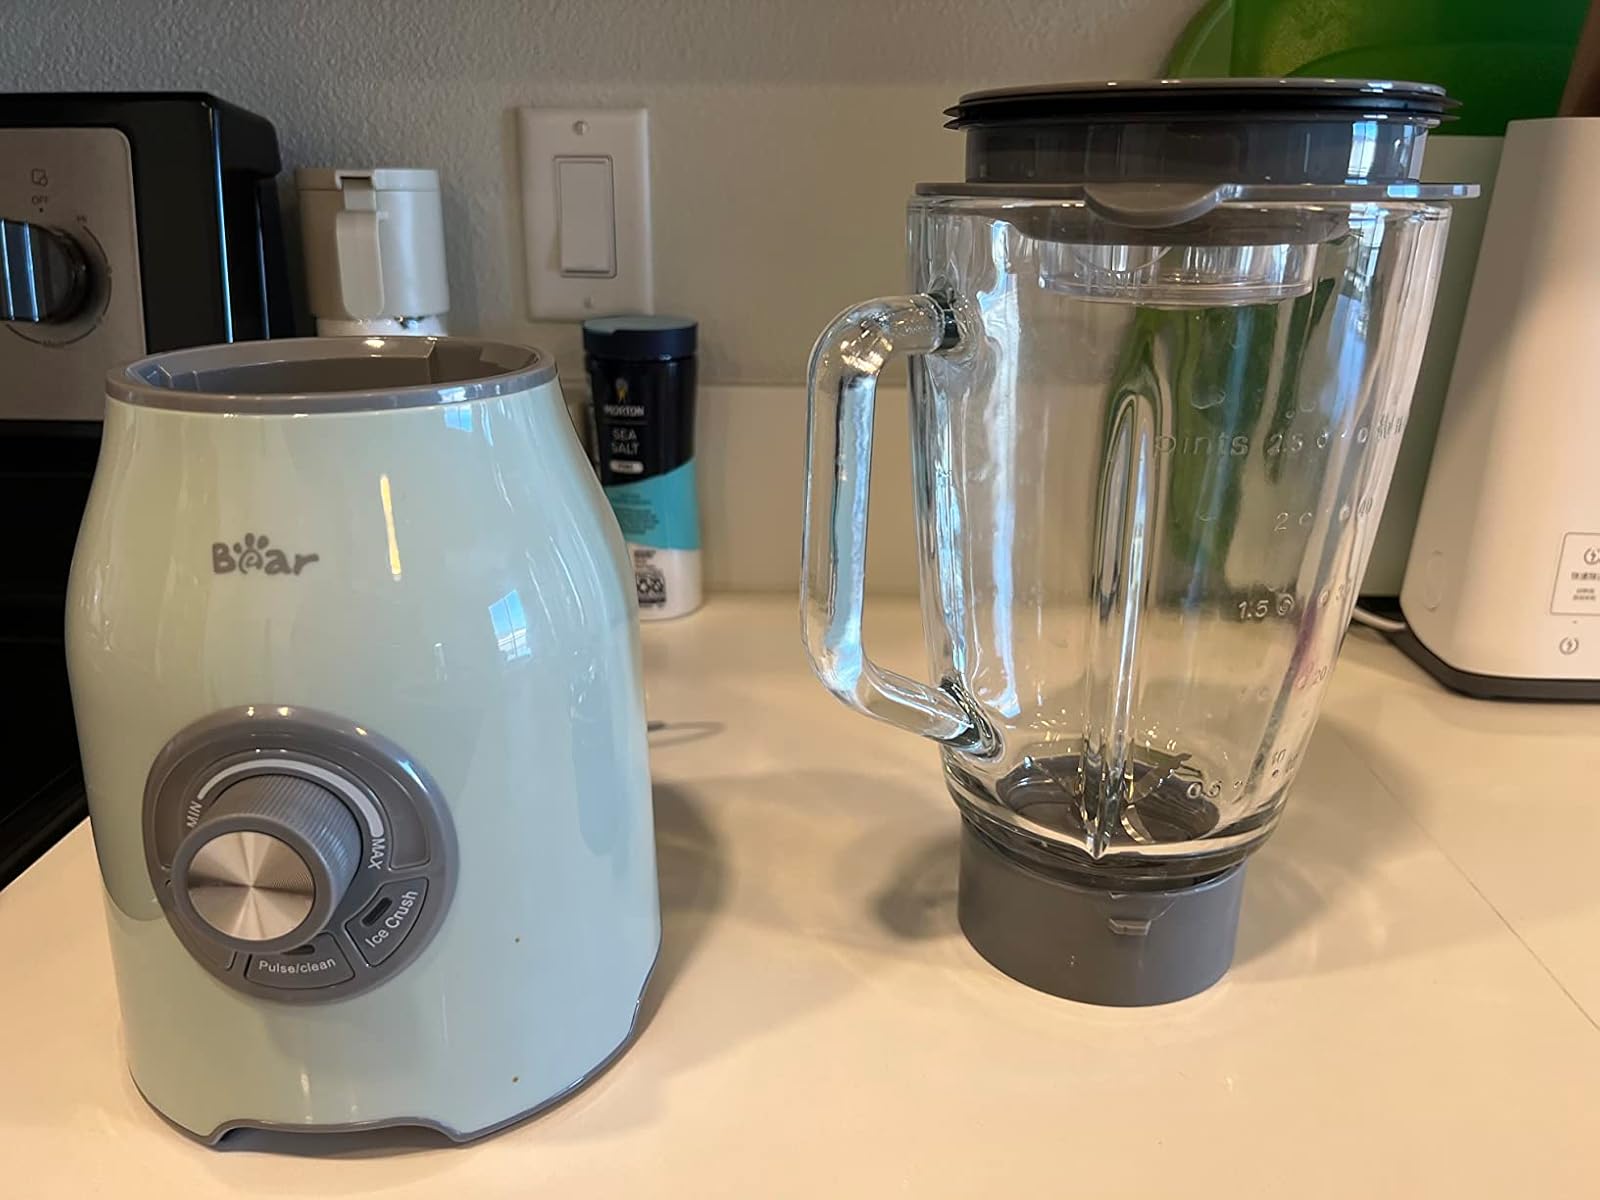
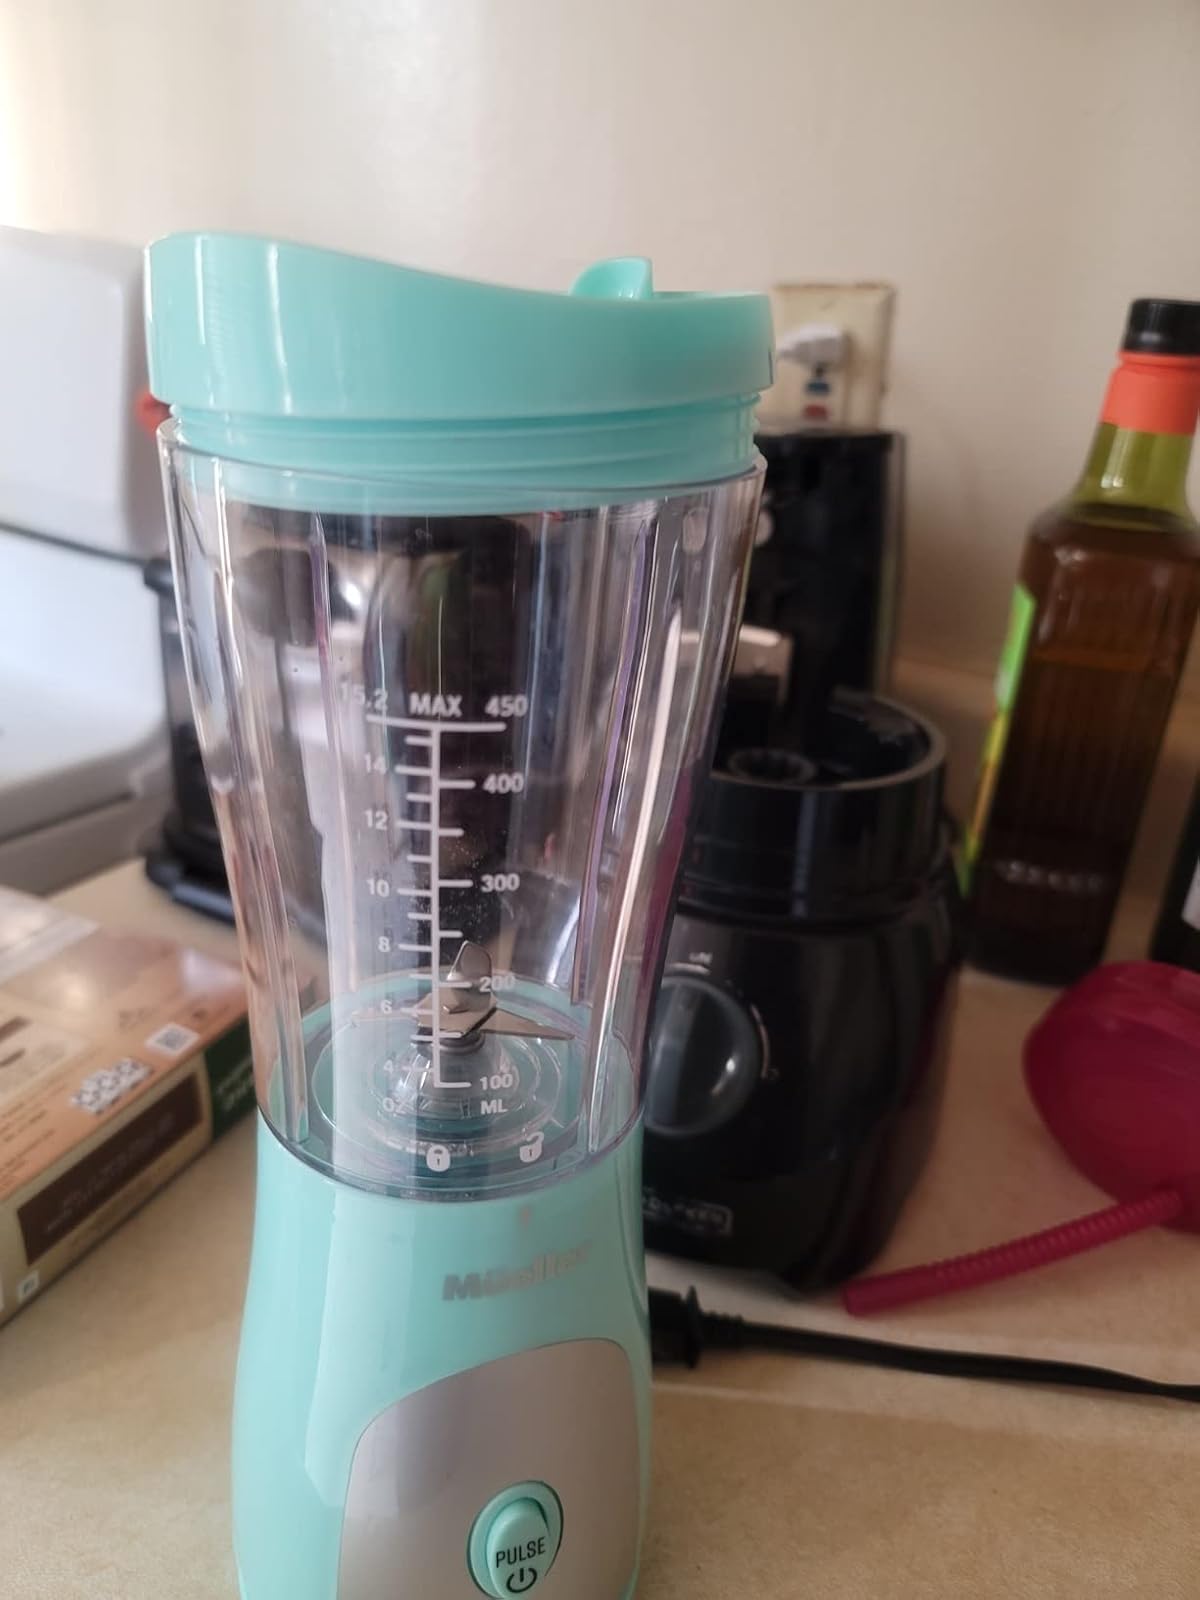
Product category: items_blender
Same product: no